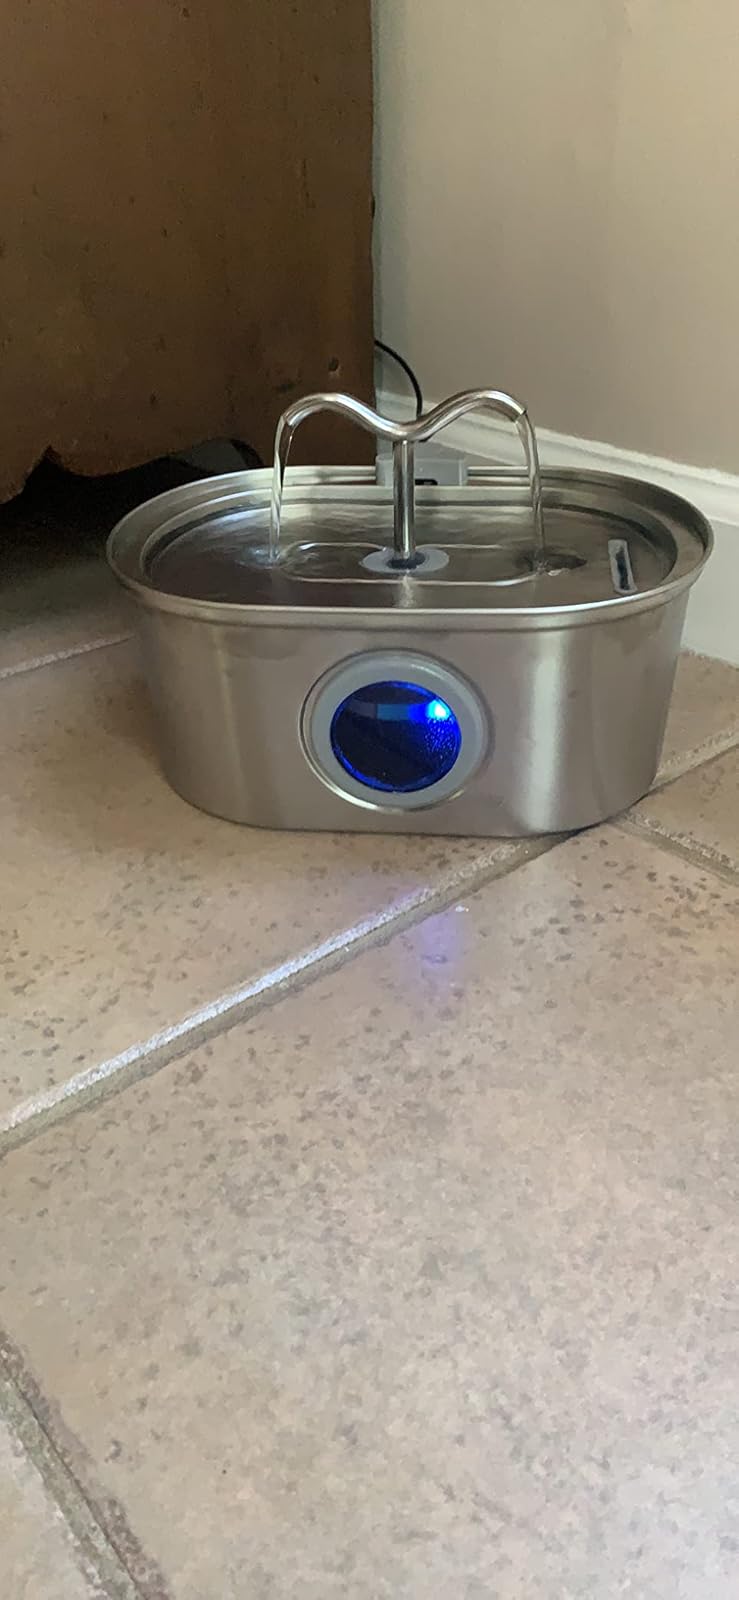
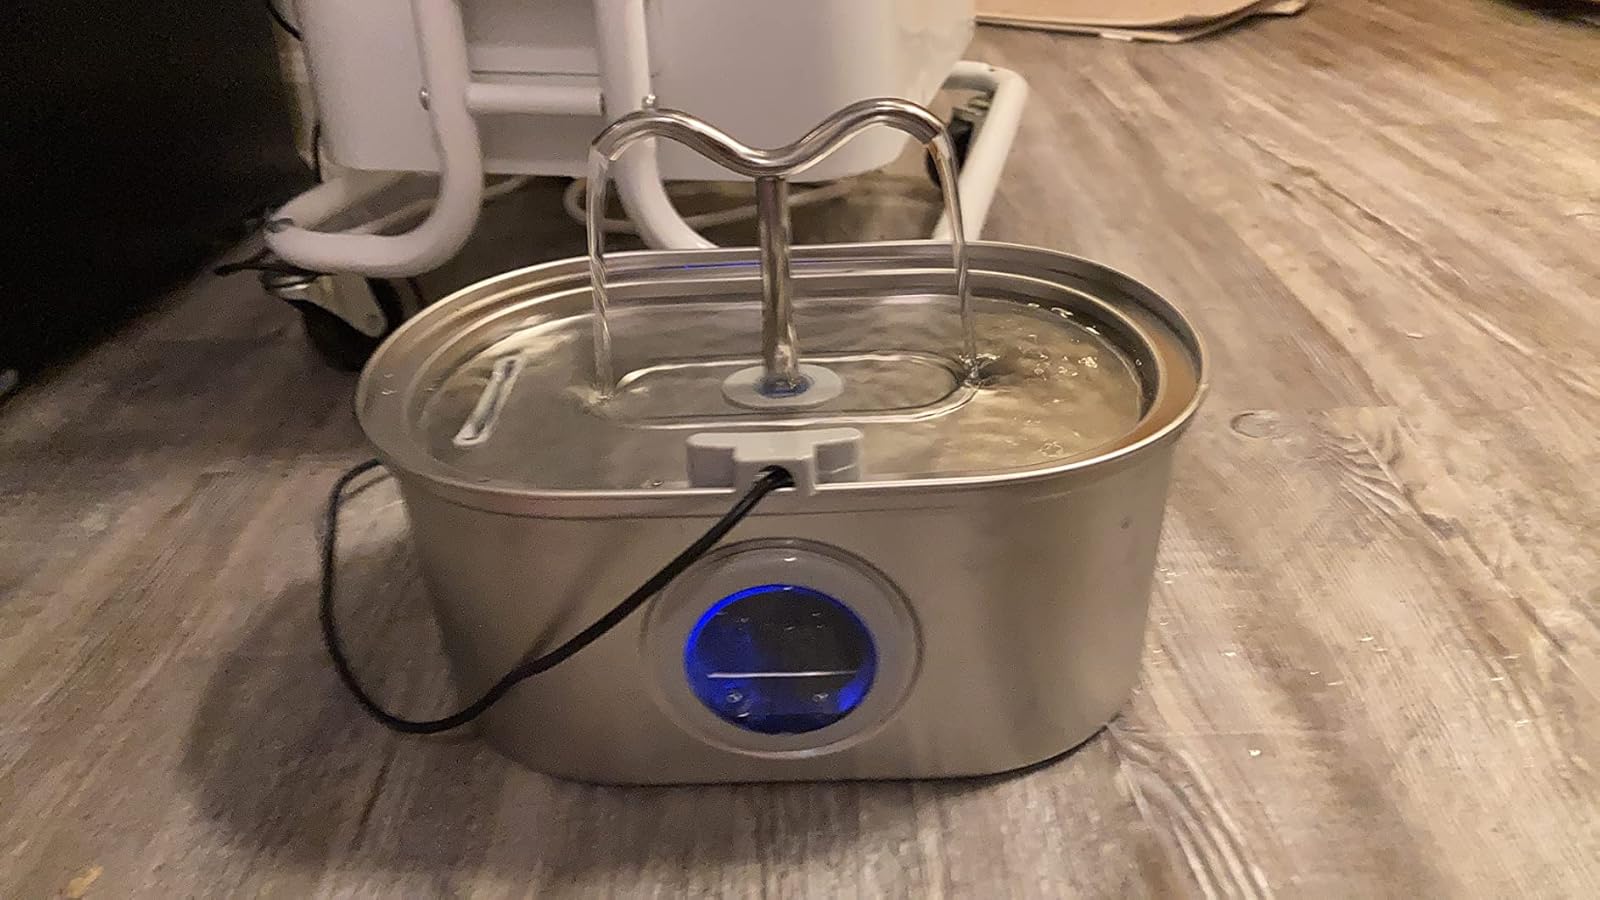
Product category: items_bowl
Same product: yes